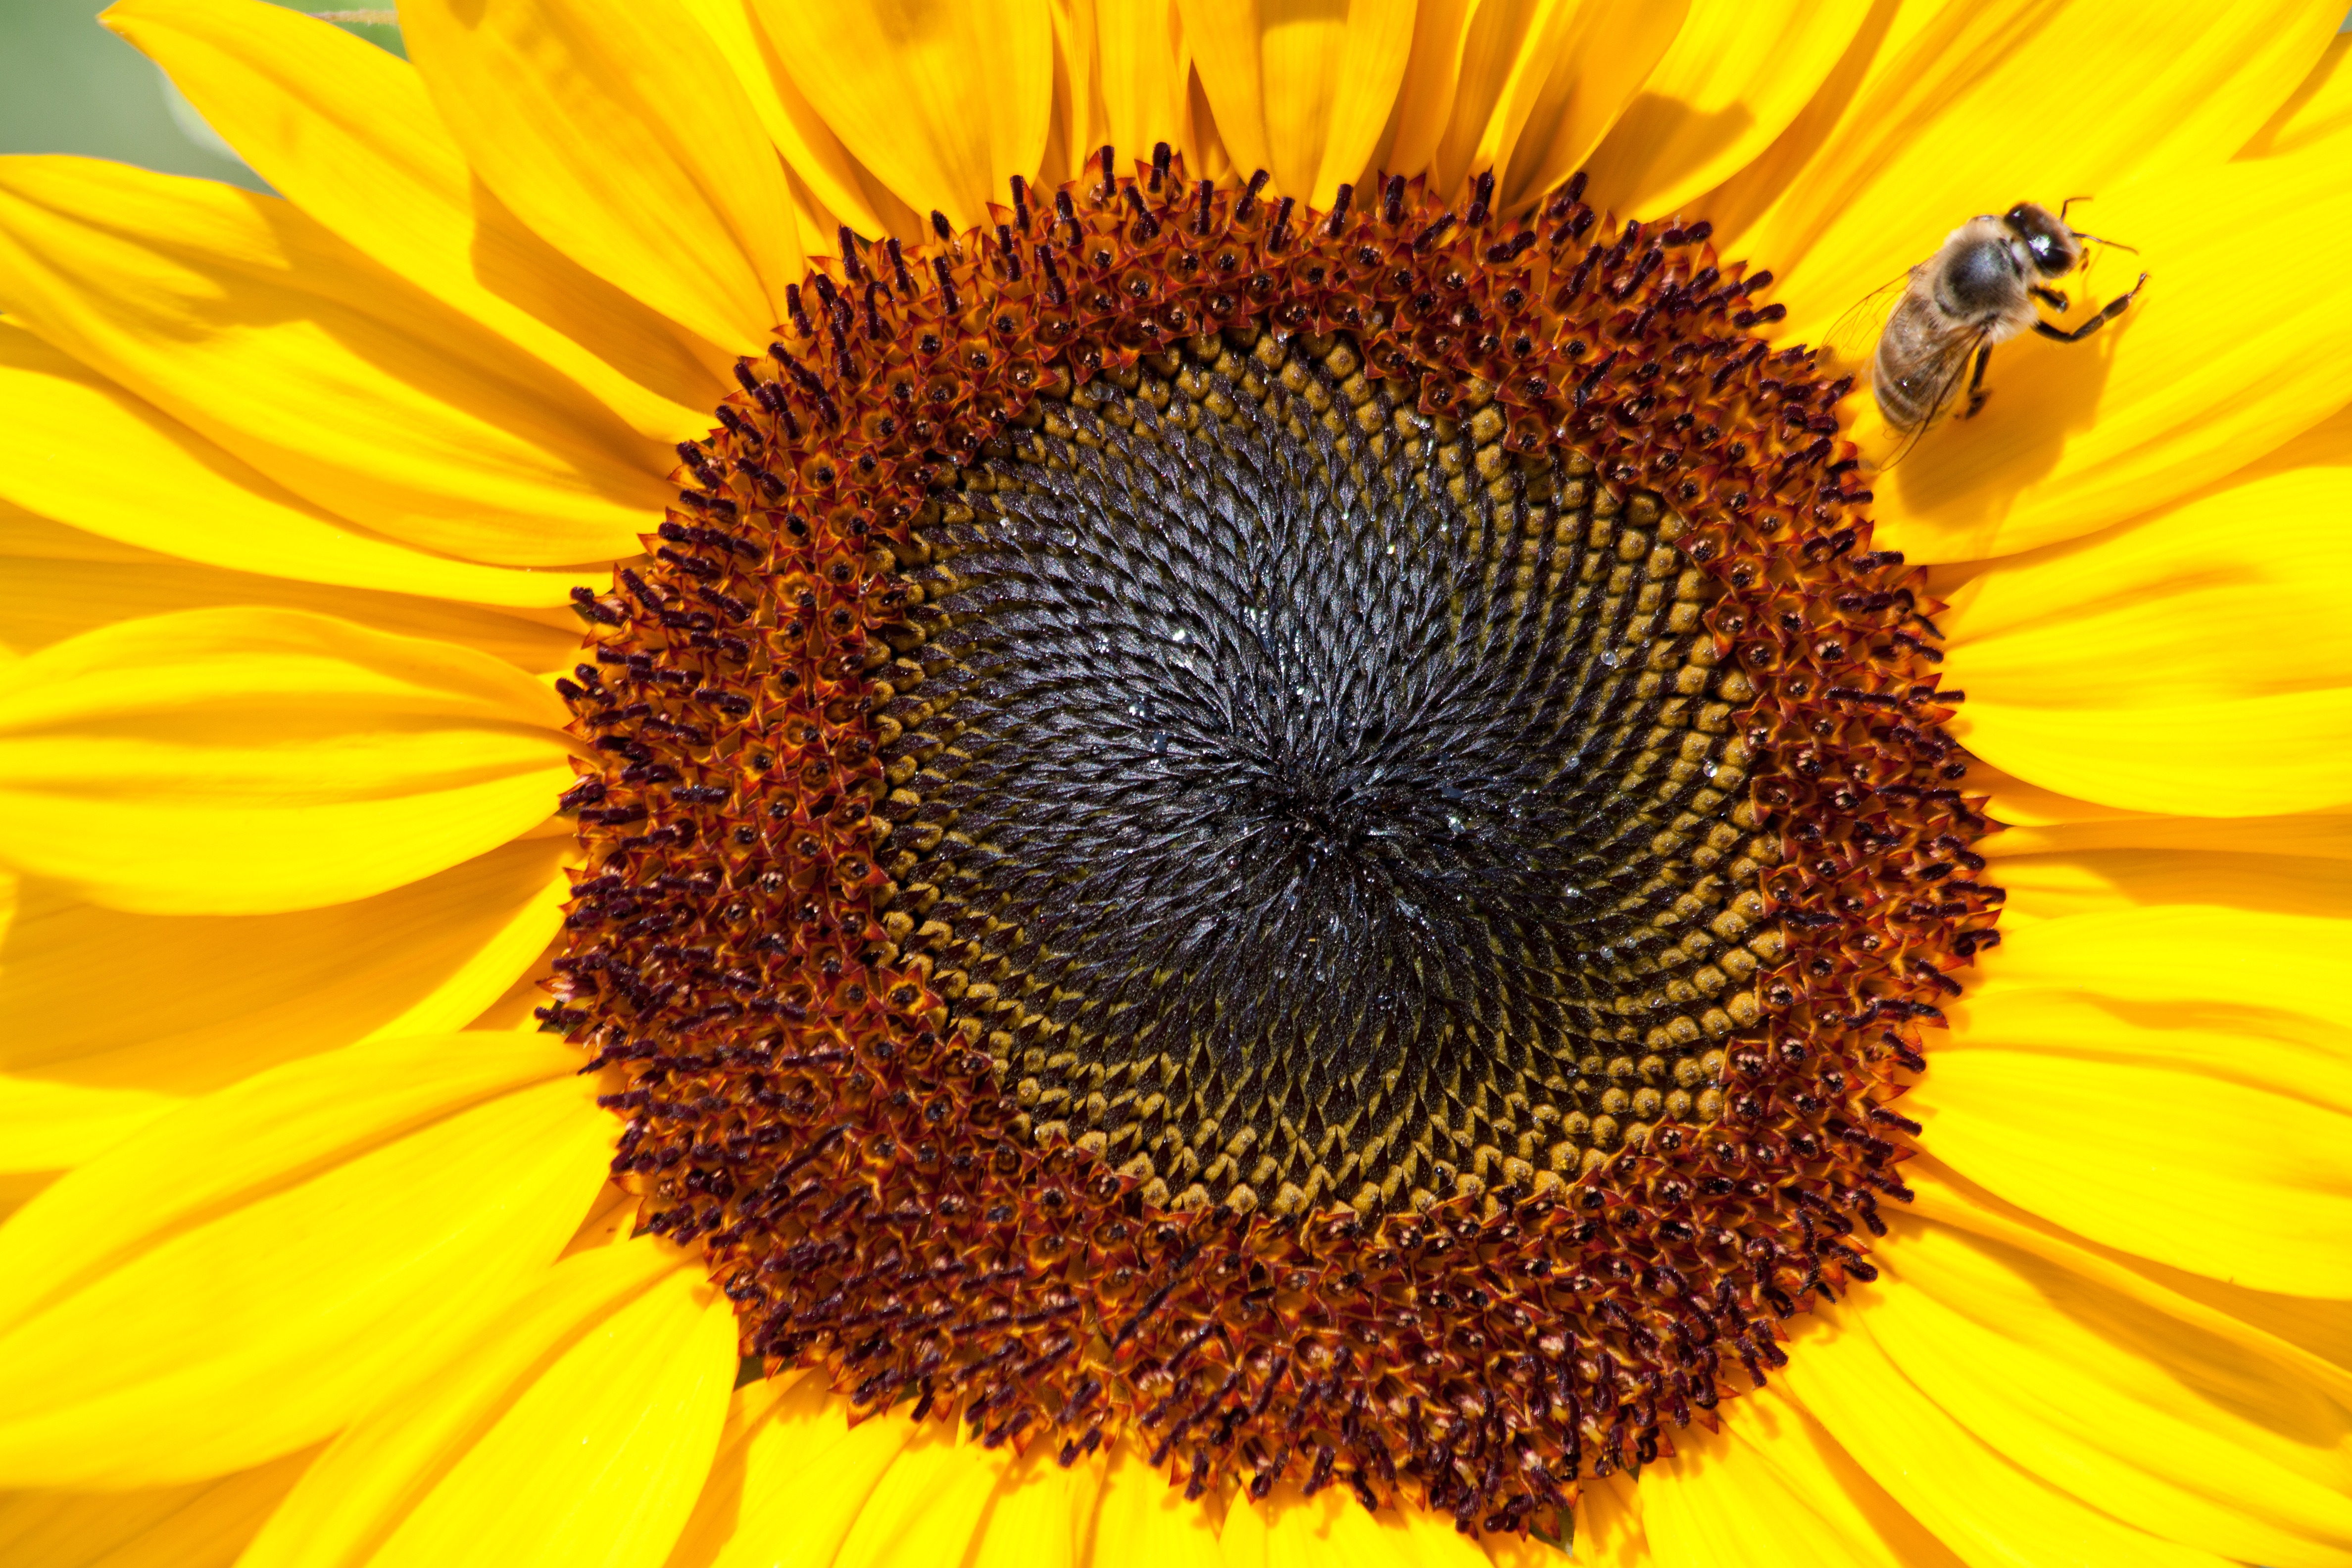
nature, plant, flower, summer, produce, macro, yellow, sunflower, sunny, bright, bee, sun flower, vegetarian food, composites, macro photography, flowering plant, daisy family, helianthus annuus, sunflower seed, plant stem, land plant